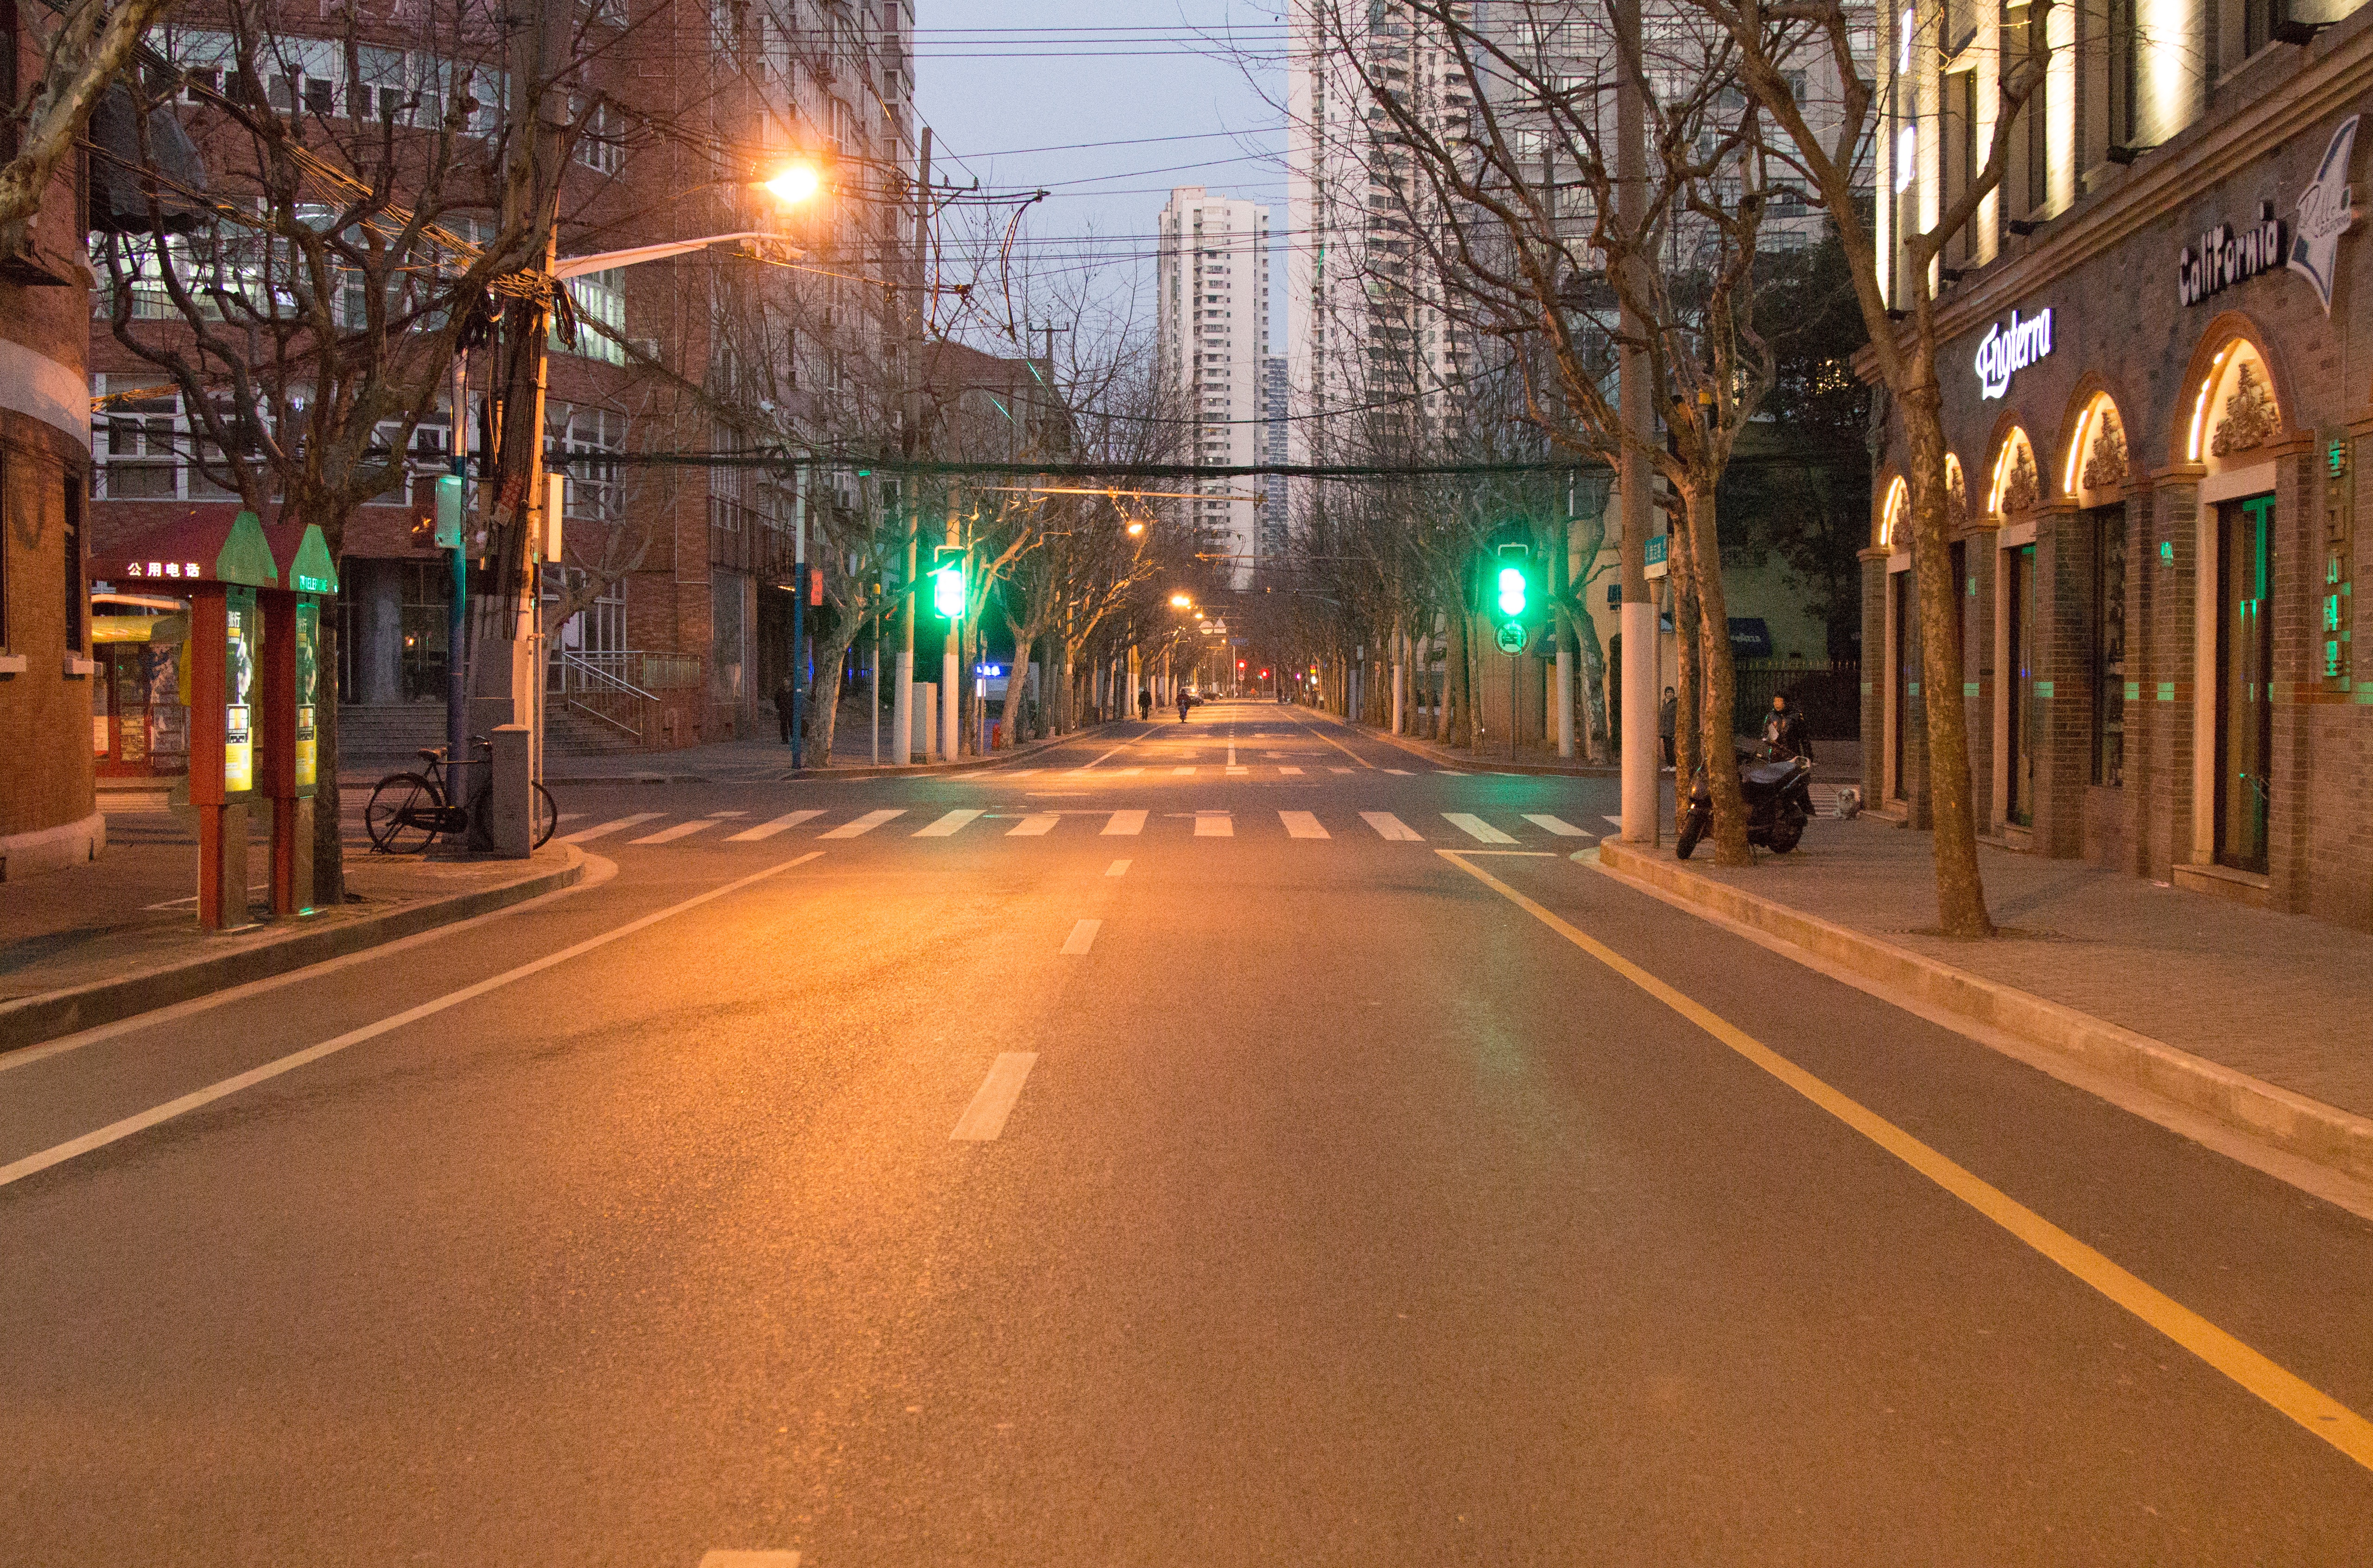
pedestrian, road, traffic, street, night, town, alley, city, downtown, evening, lane, lighting, infrastructure, neighbourhood, road surface, urban area, residential area